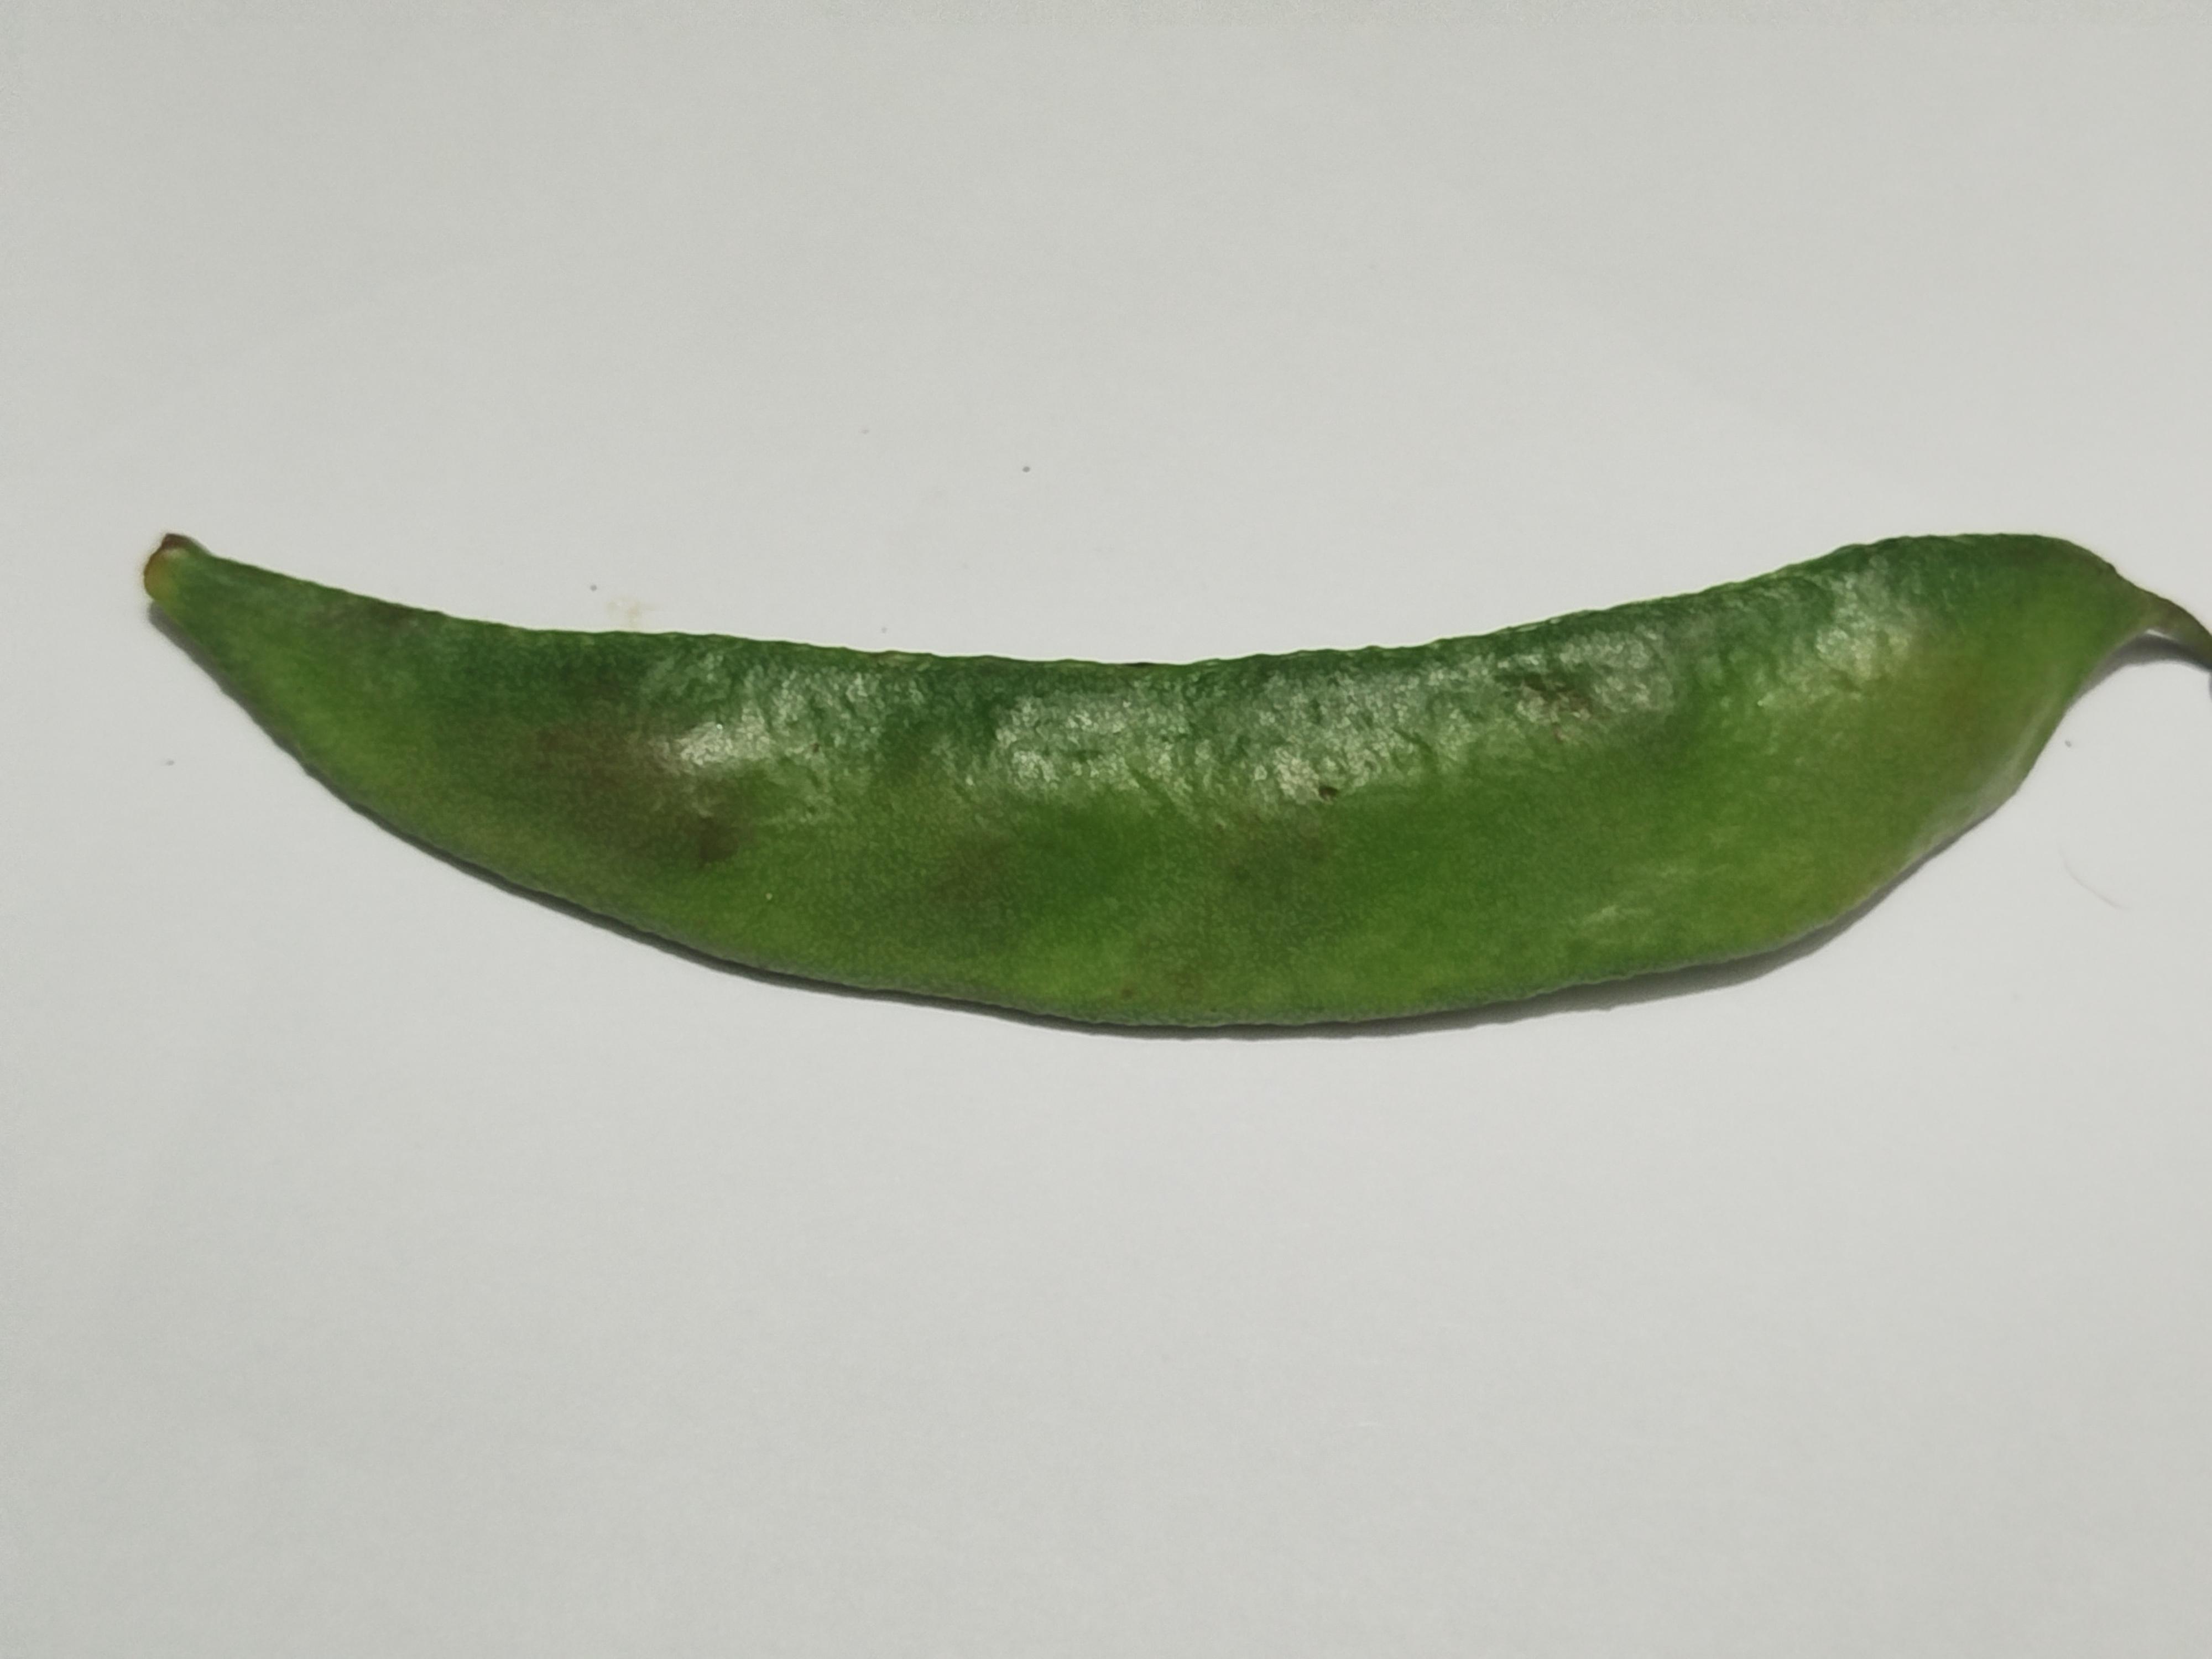
Label: Bean